M-25 (Michigan highway)

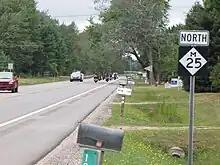
An M-25 north reassurance marker

Wagener County Park is located off M-25 in the community of Helena. M-25 begins to curve to the northwest in Sand Beach near the Rock Falls Cemetery. In the city of Harbor Beach, M-25 is called Huron Avenue and meets M-142 for the first of two occasions. Here is the Harbor Beach Golf Course on the south side of town as M-25 moves inland through town. North of town, the trunkline parallels an old routing of the Chesapeake & Ohio Railway as it is once again renamed Lakeshore Road. The highway moves farther inland north of Rubicon and Port Hope as it begins to round the tip of the Thumb. In Grindstone City, M-25 loses the Lakeshore Road name in favor of Grindstone Road all the way to Port Austin.